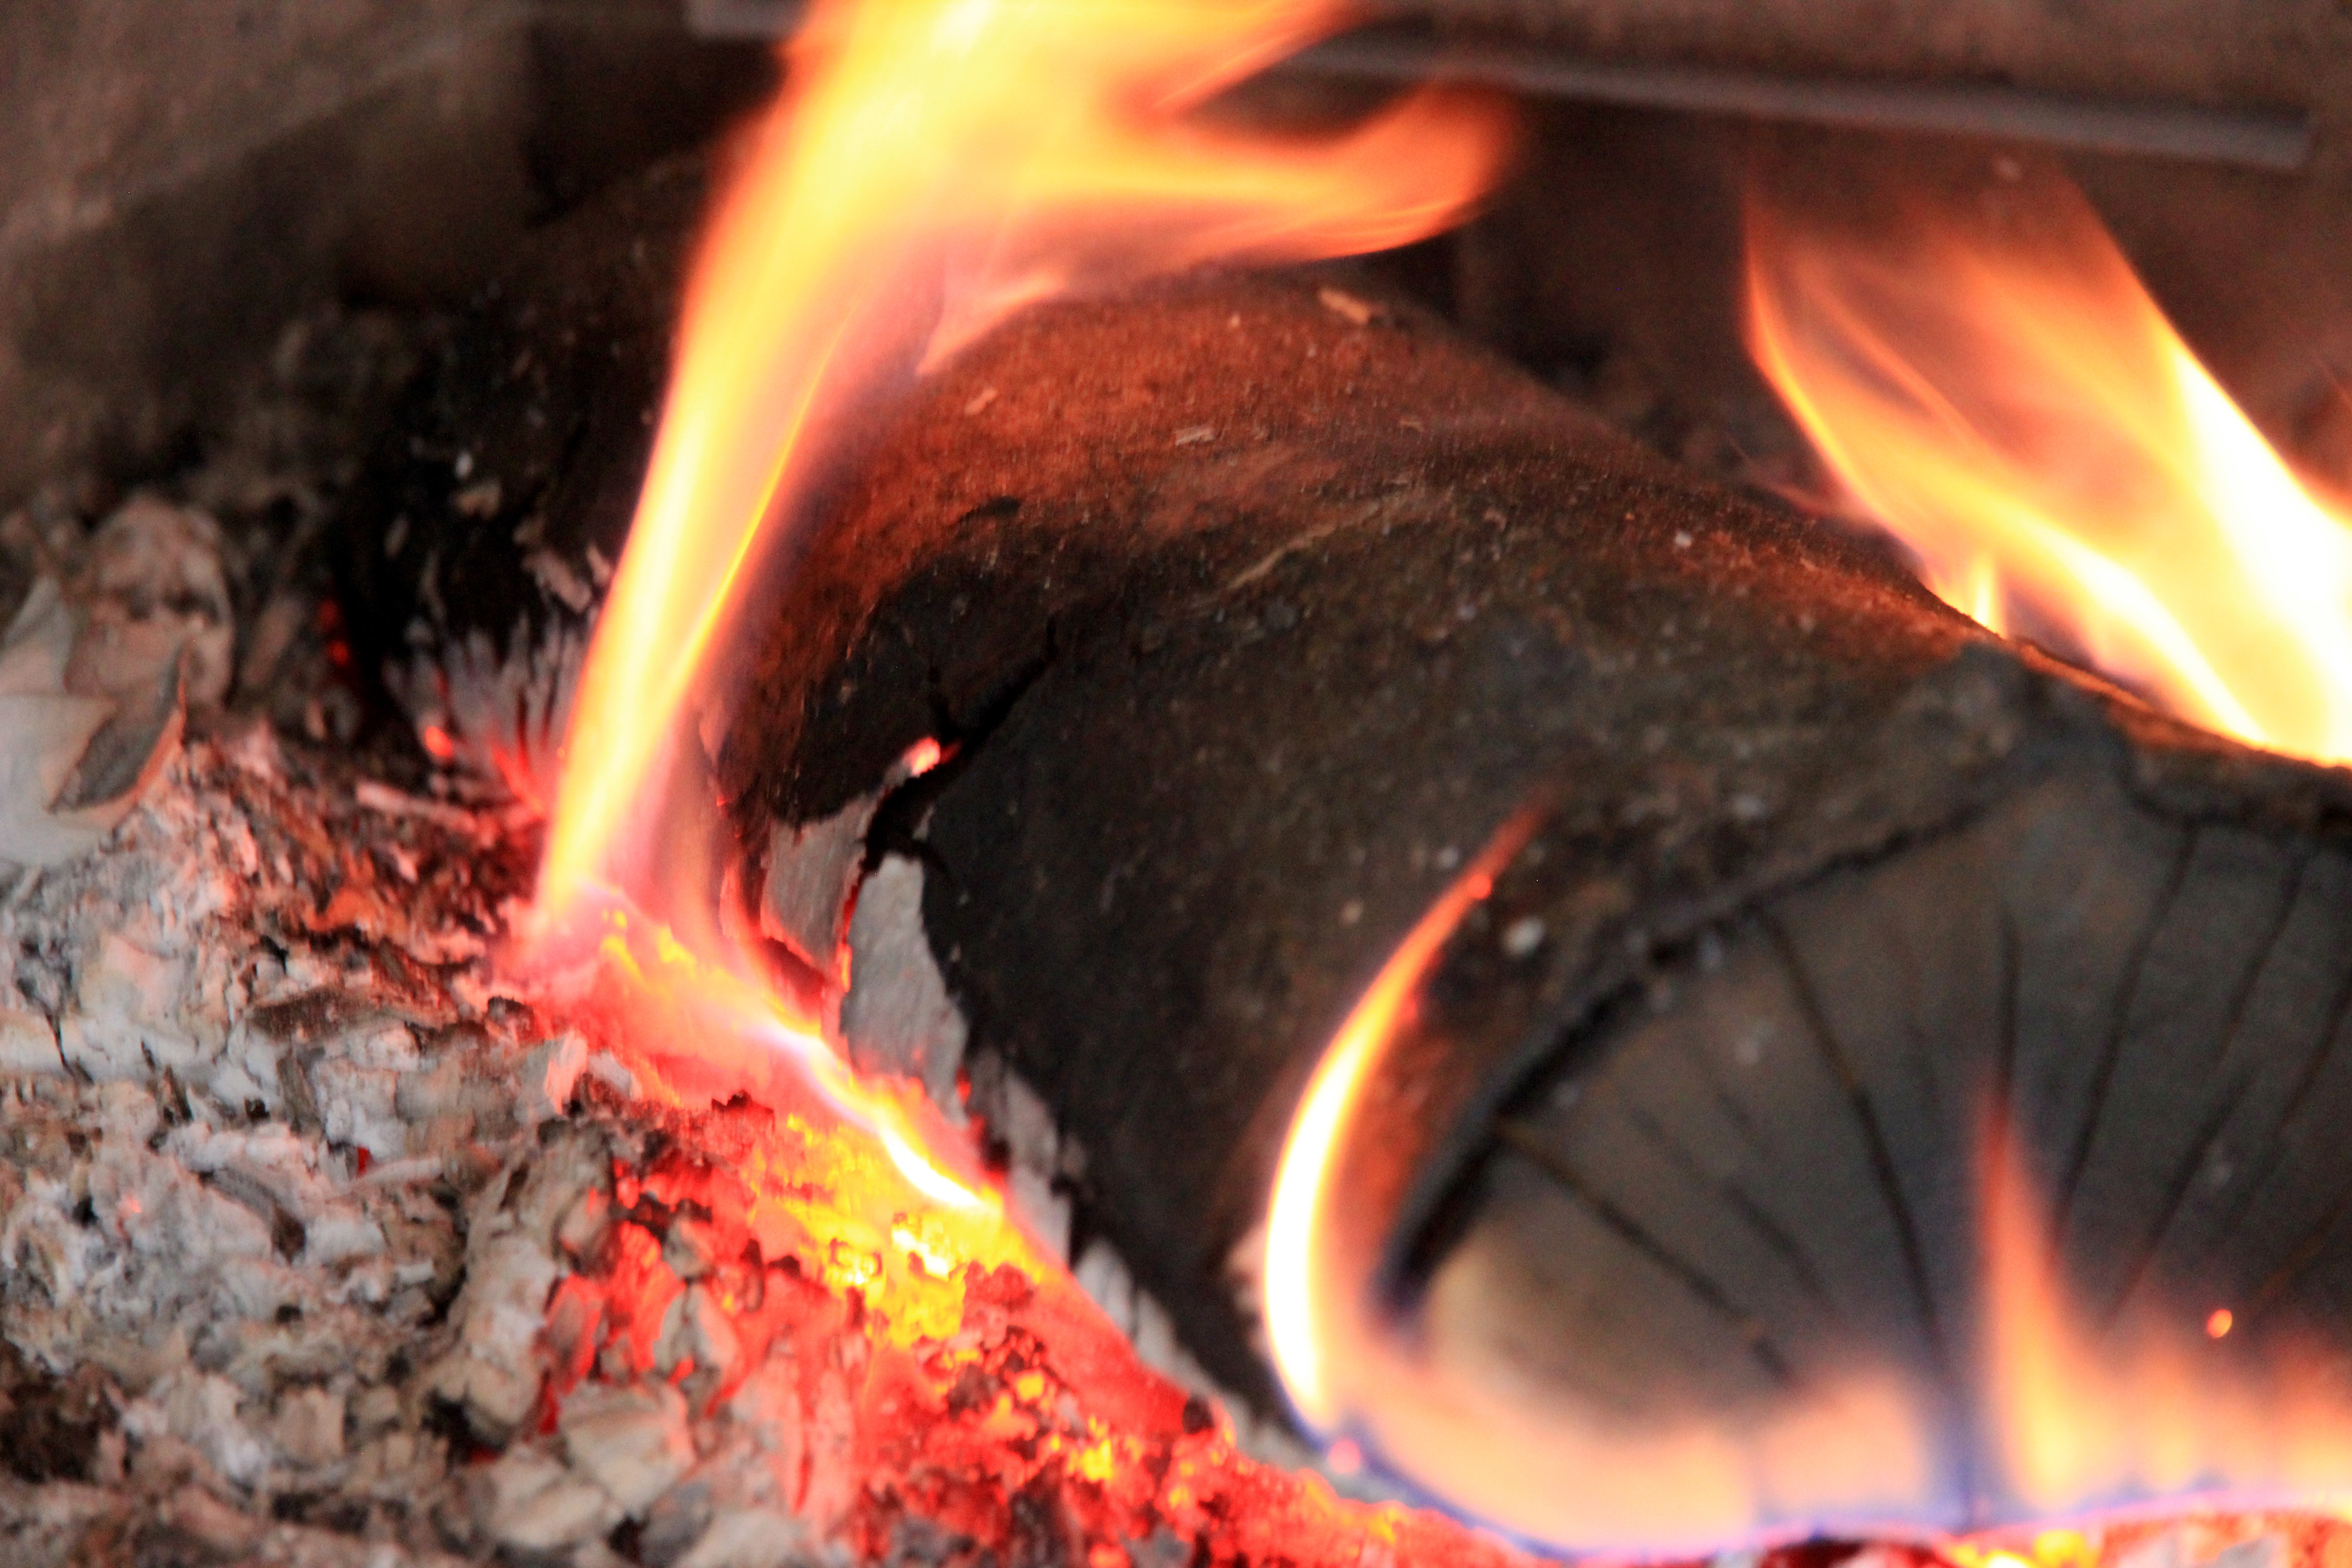
wood, flame, fire, fireplace, yellow, campfire, bonfire, heat, burn, brand, lava, wood fire, flame log fire, heiss, geological phenomenon